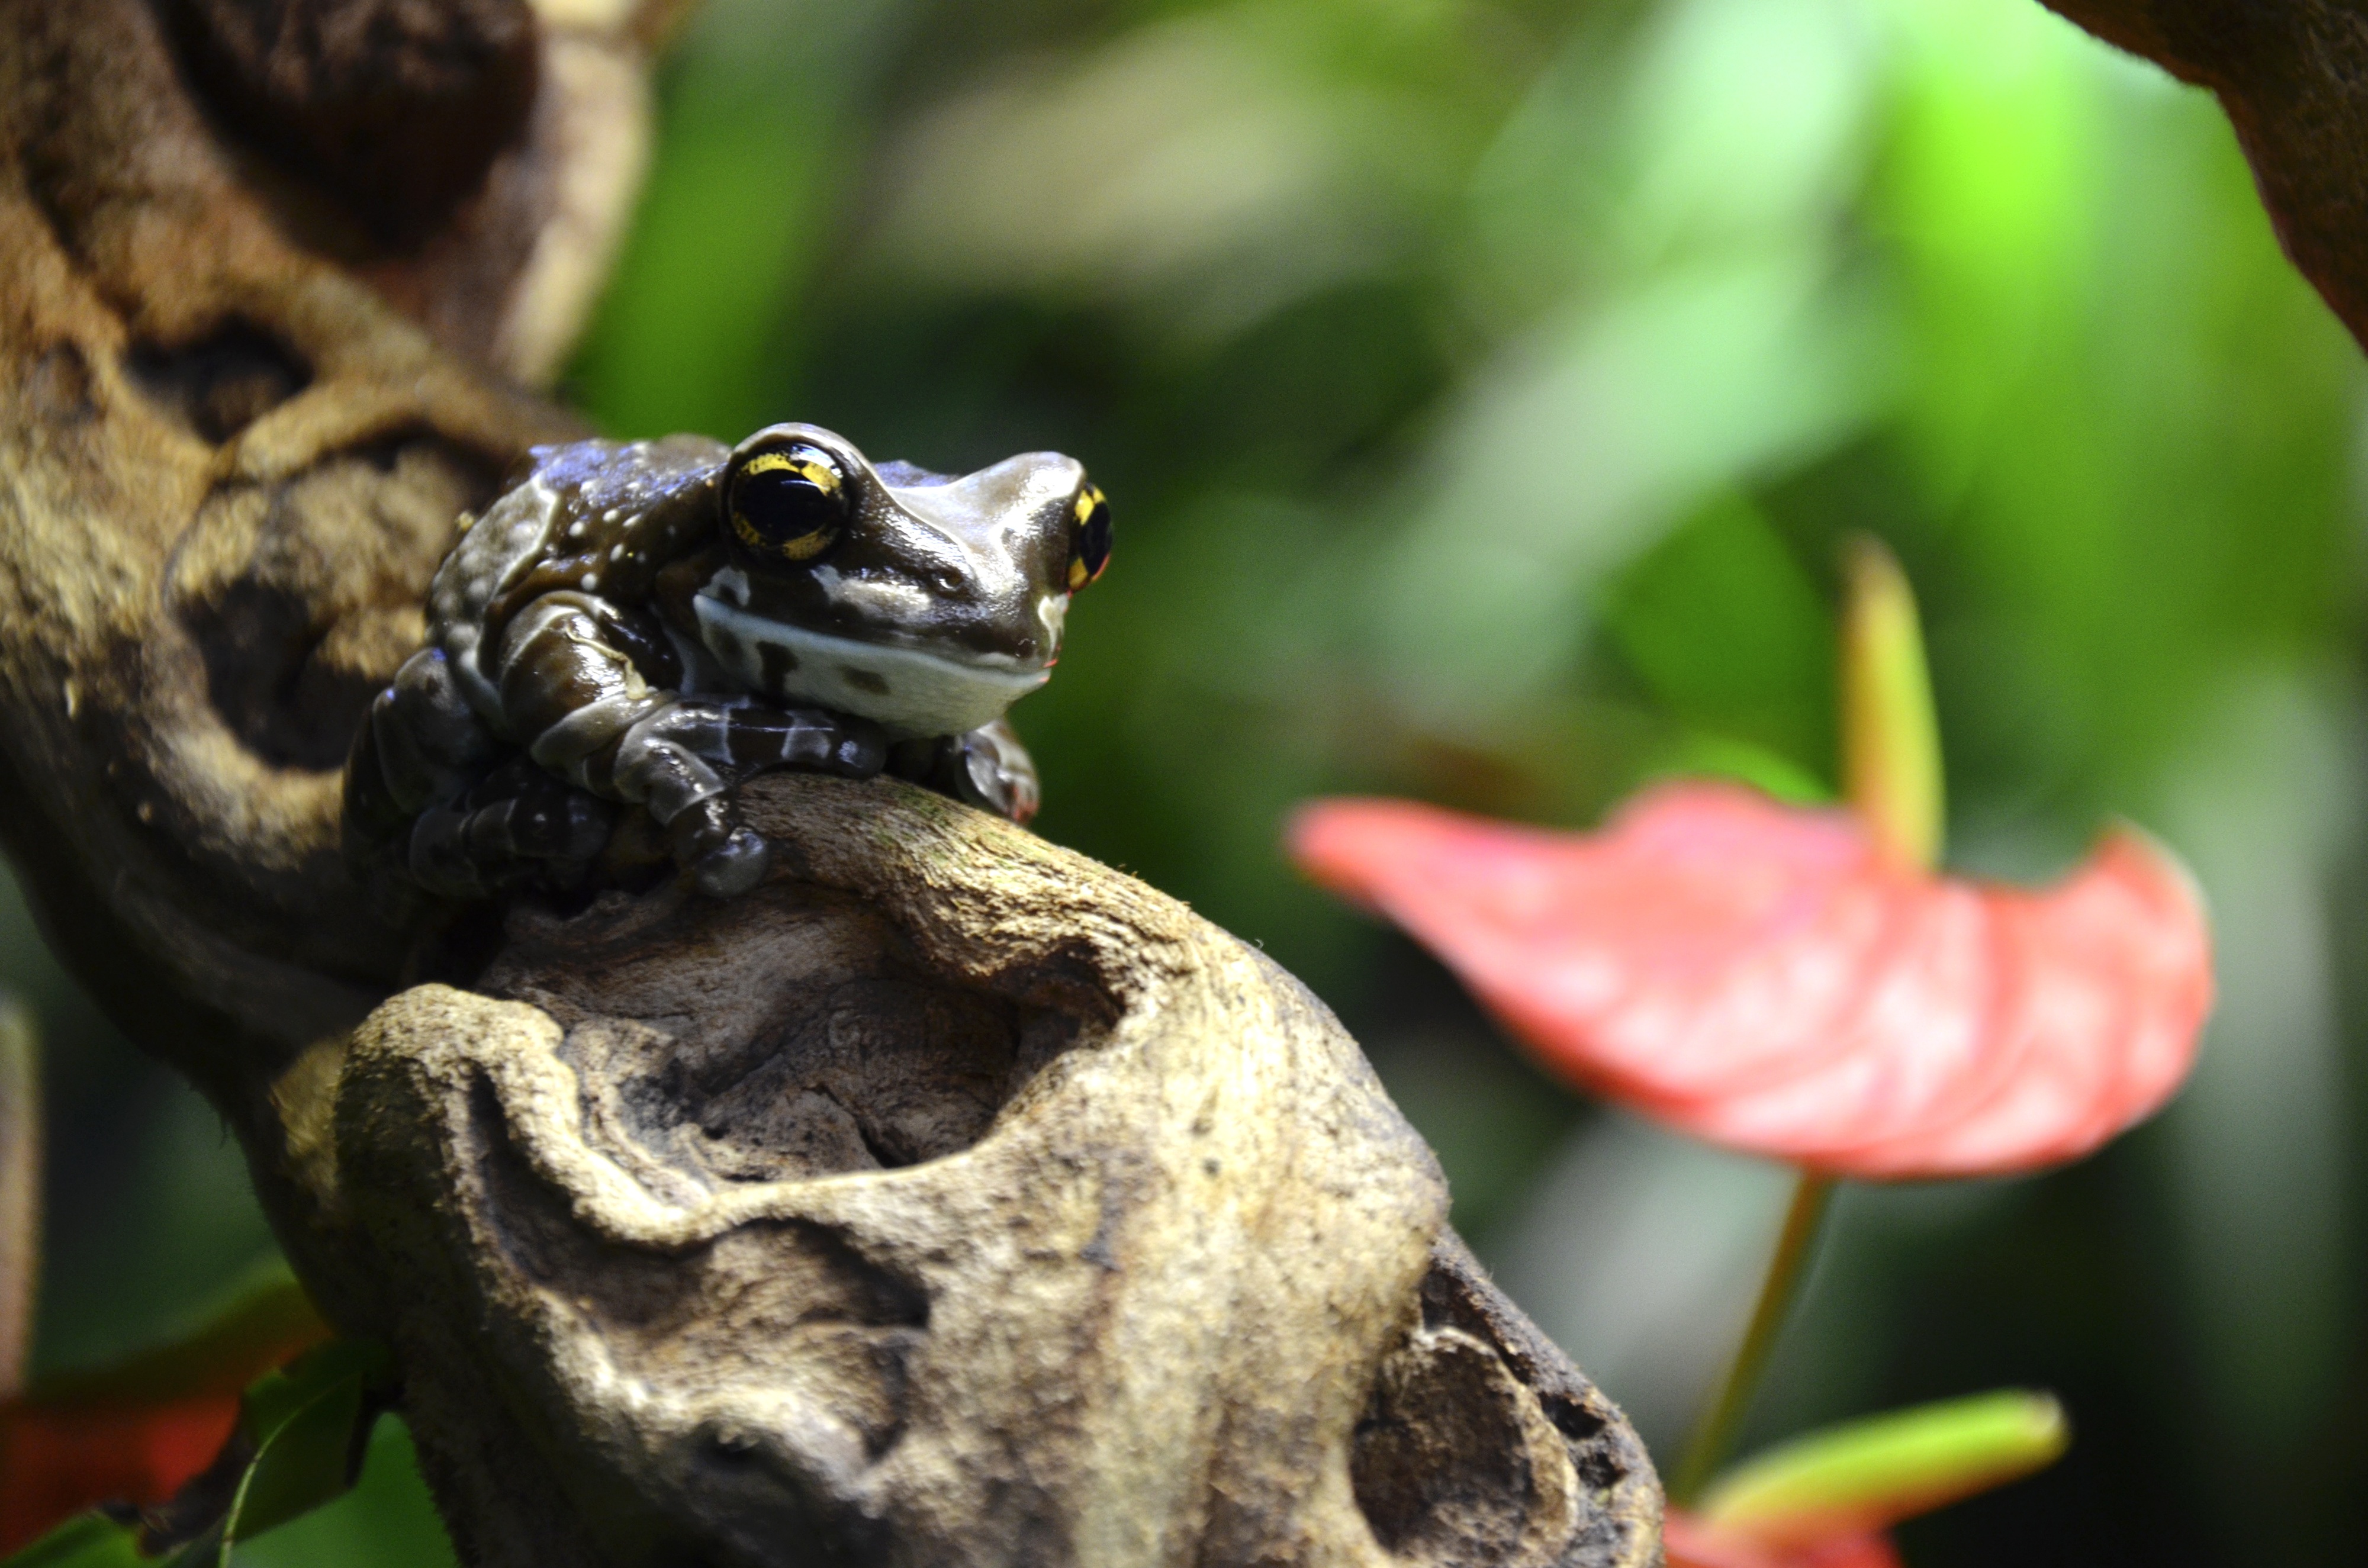
nature, wildlife, green, biology, brown, frog, toad, reptile, amphibian, close, fauna, tree frog, close up, rainforest, vertebrate, exotic, terrarium, animal world, macro photography